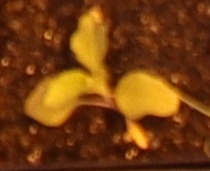
Label: Redroot Pigweed